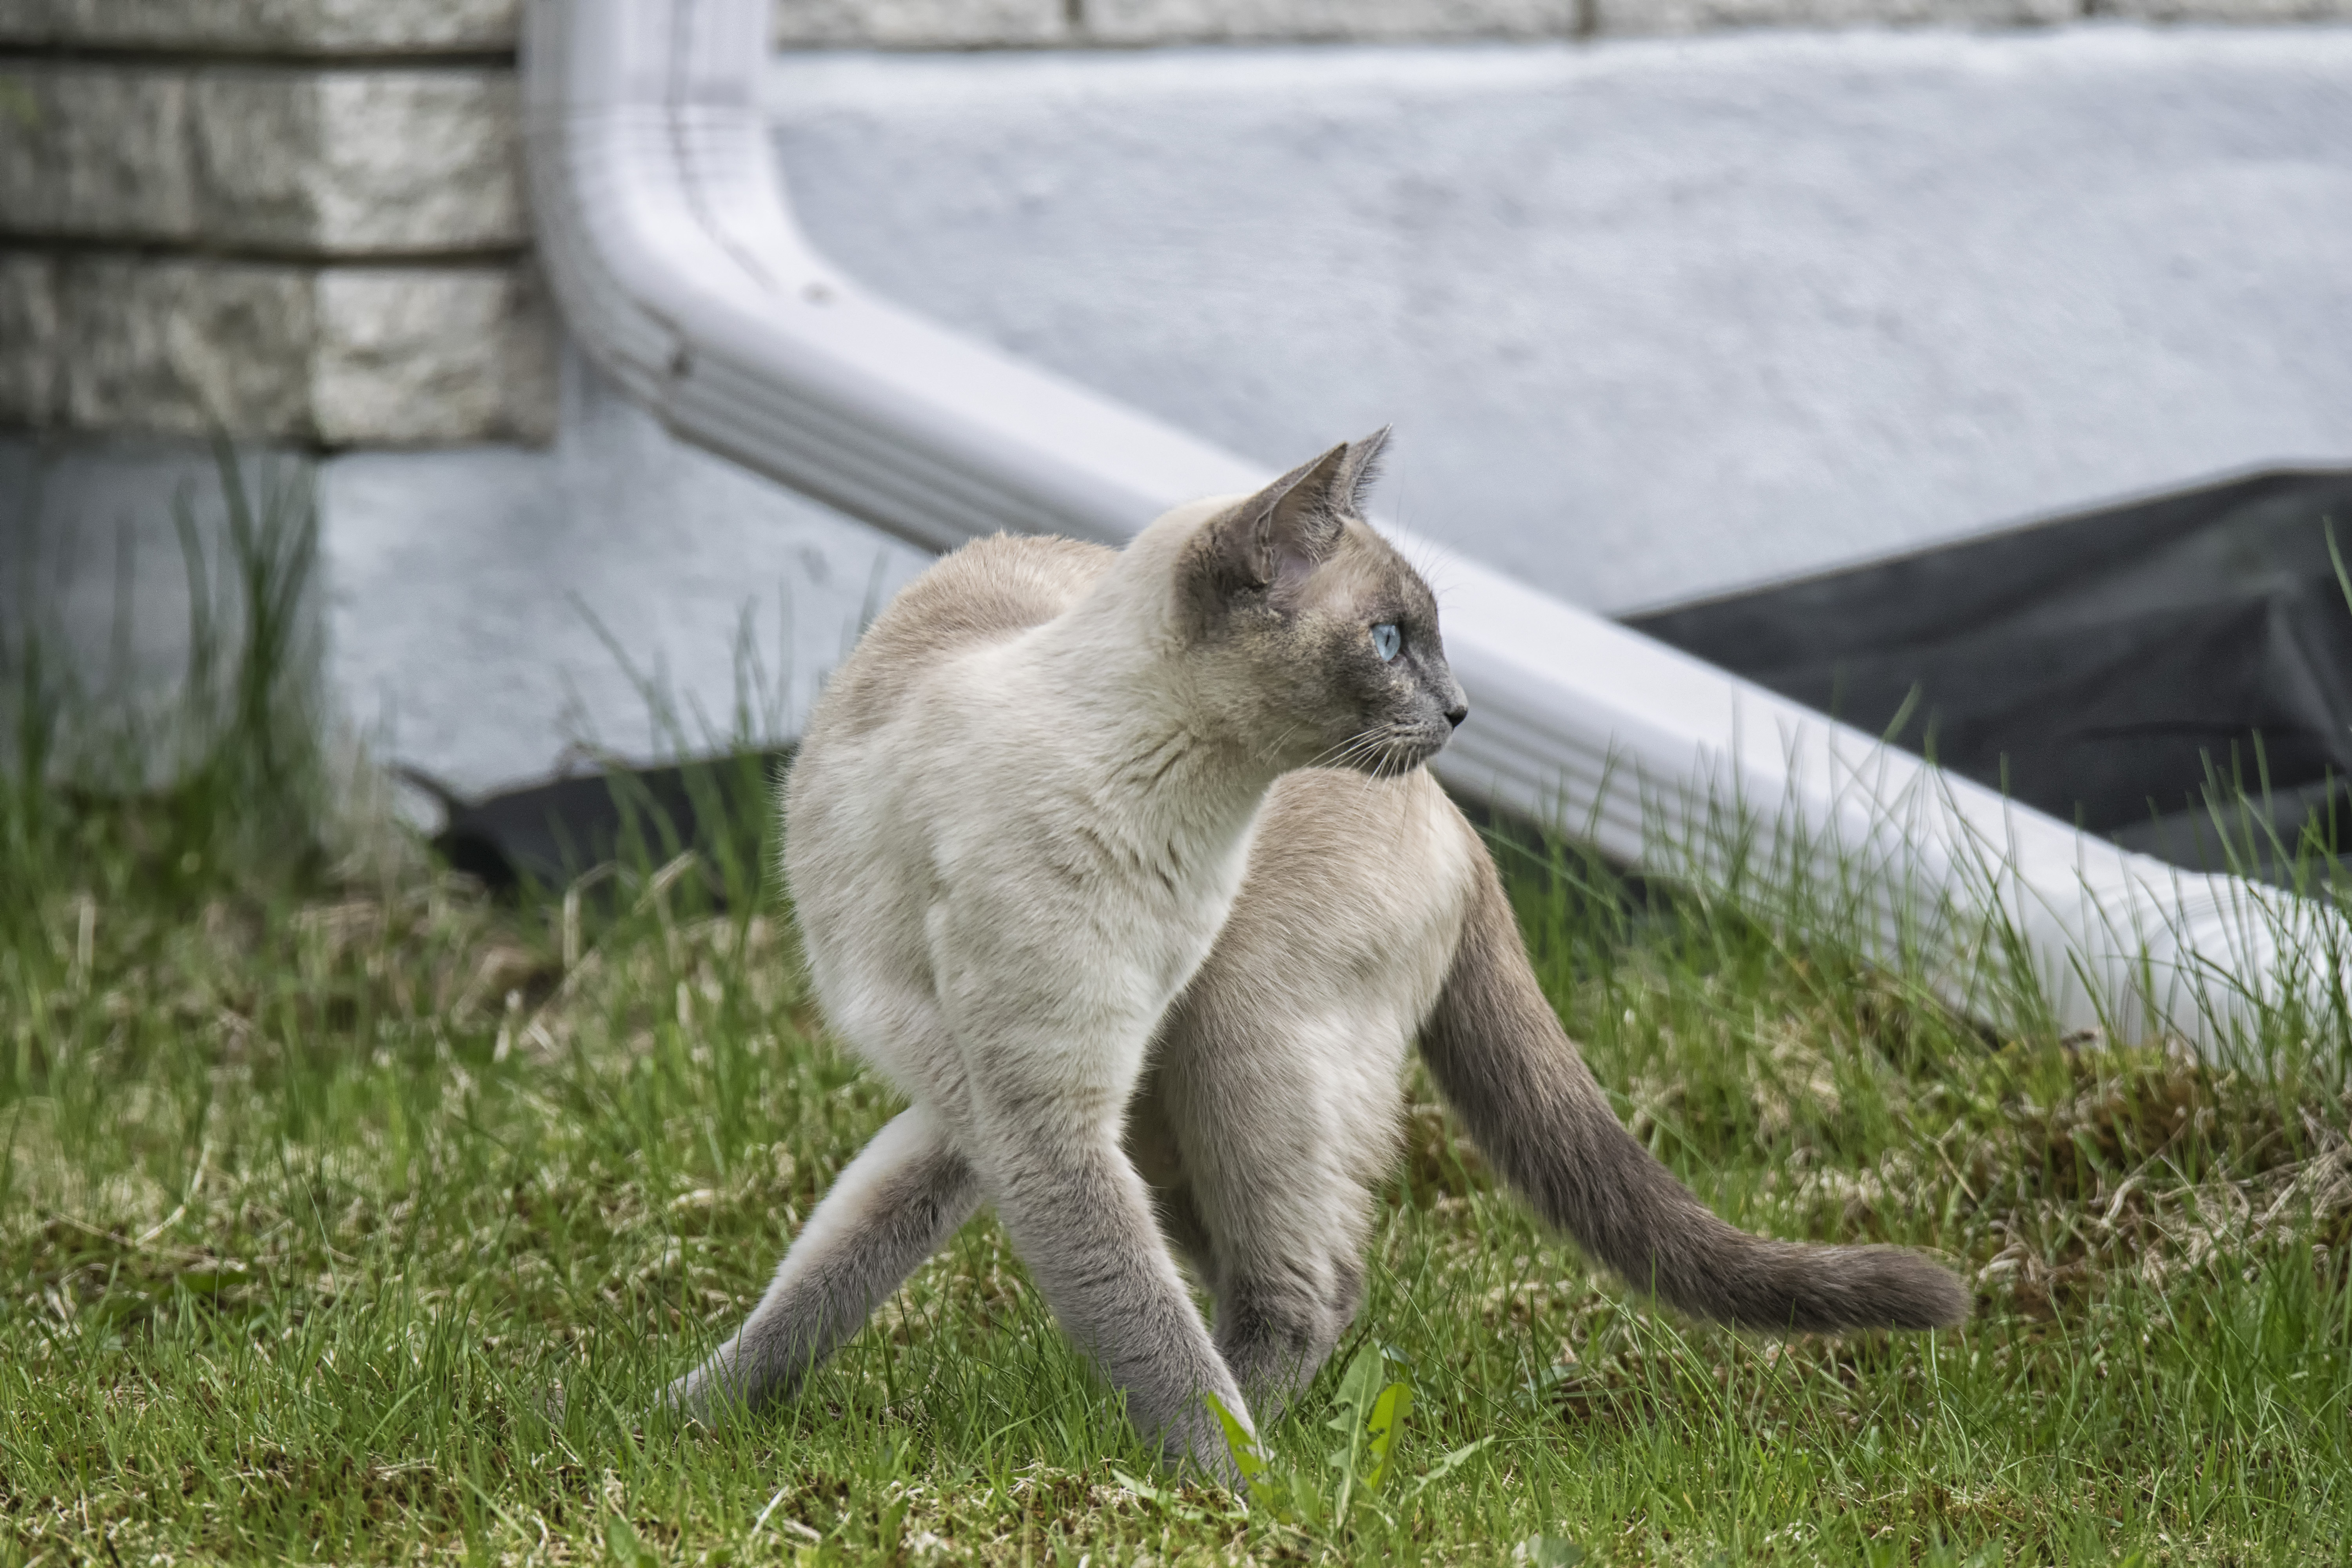
cat, mammal, fauna, canada, vertebrate, chat, quebec, sherbrooke, small to medium sized cats, cat like mammal, dog breed group